Tassos (engraver)

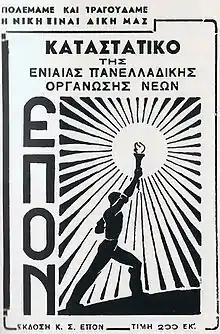

He was politically affiliated with the communist left party since 1930, and during the Occupation he became member of the United Panhellenic Organization of Youth and the National Liberation Front of artists. During the 7-year dictatorship (1964–1973), Tassos was self-exiled.